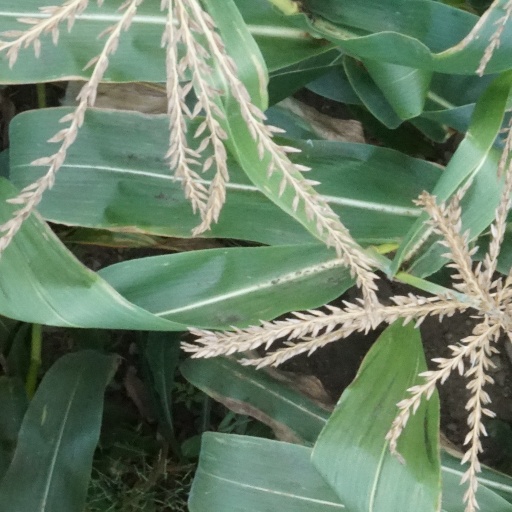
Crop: maize; corn